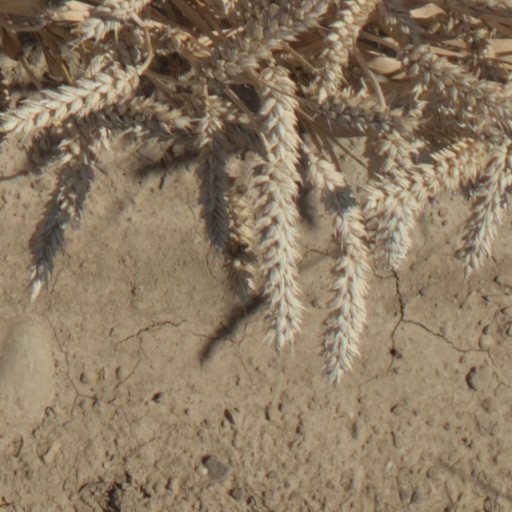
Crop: wheat